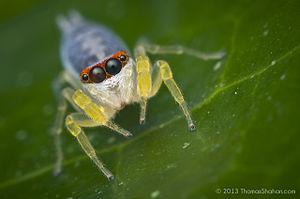
Cotinusa est un genre d'araignées aranéomorphes de la famille des Salticidae.